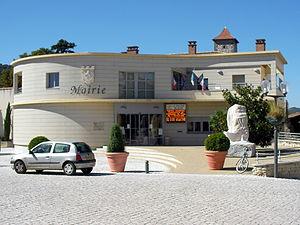
Mairie de La Roche de Glun - Drôme - France
La Roche-de-Glun est une commune française située dans le département de la Drôme en région Auvergne-Rhône-Alpes.